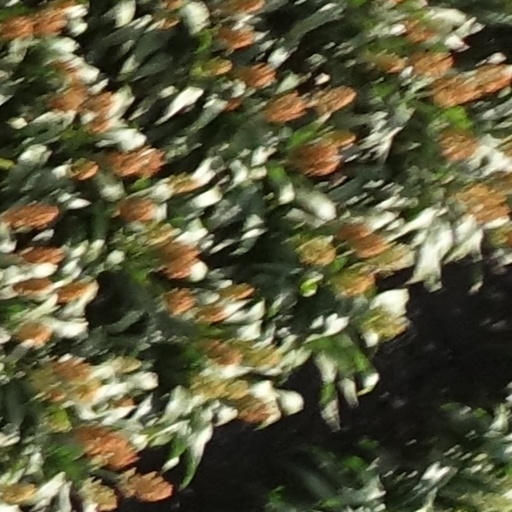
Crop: sorghum